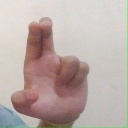
अक्षर: आ